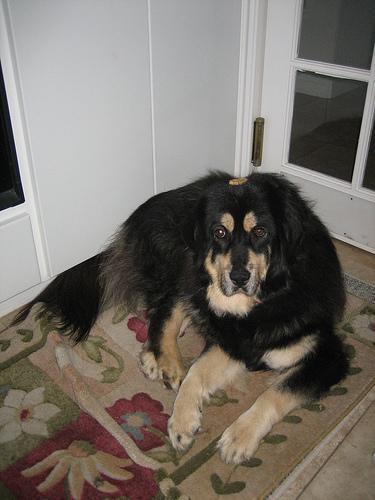
Tibetan_mastiff